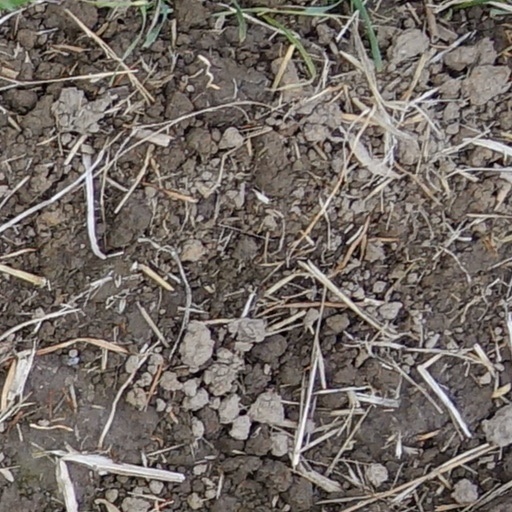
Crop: wheat